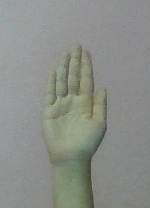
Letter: seen